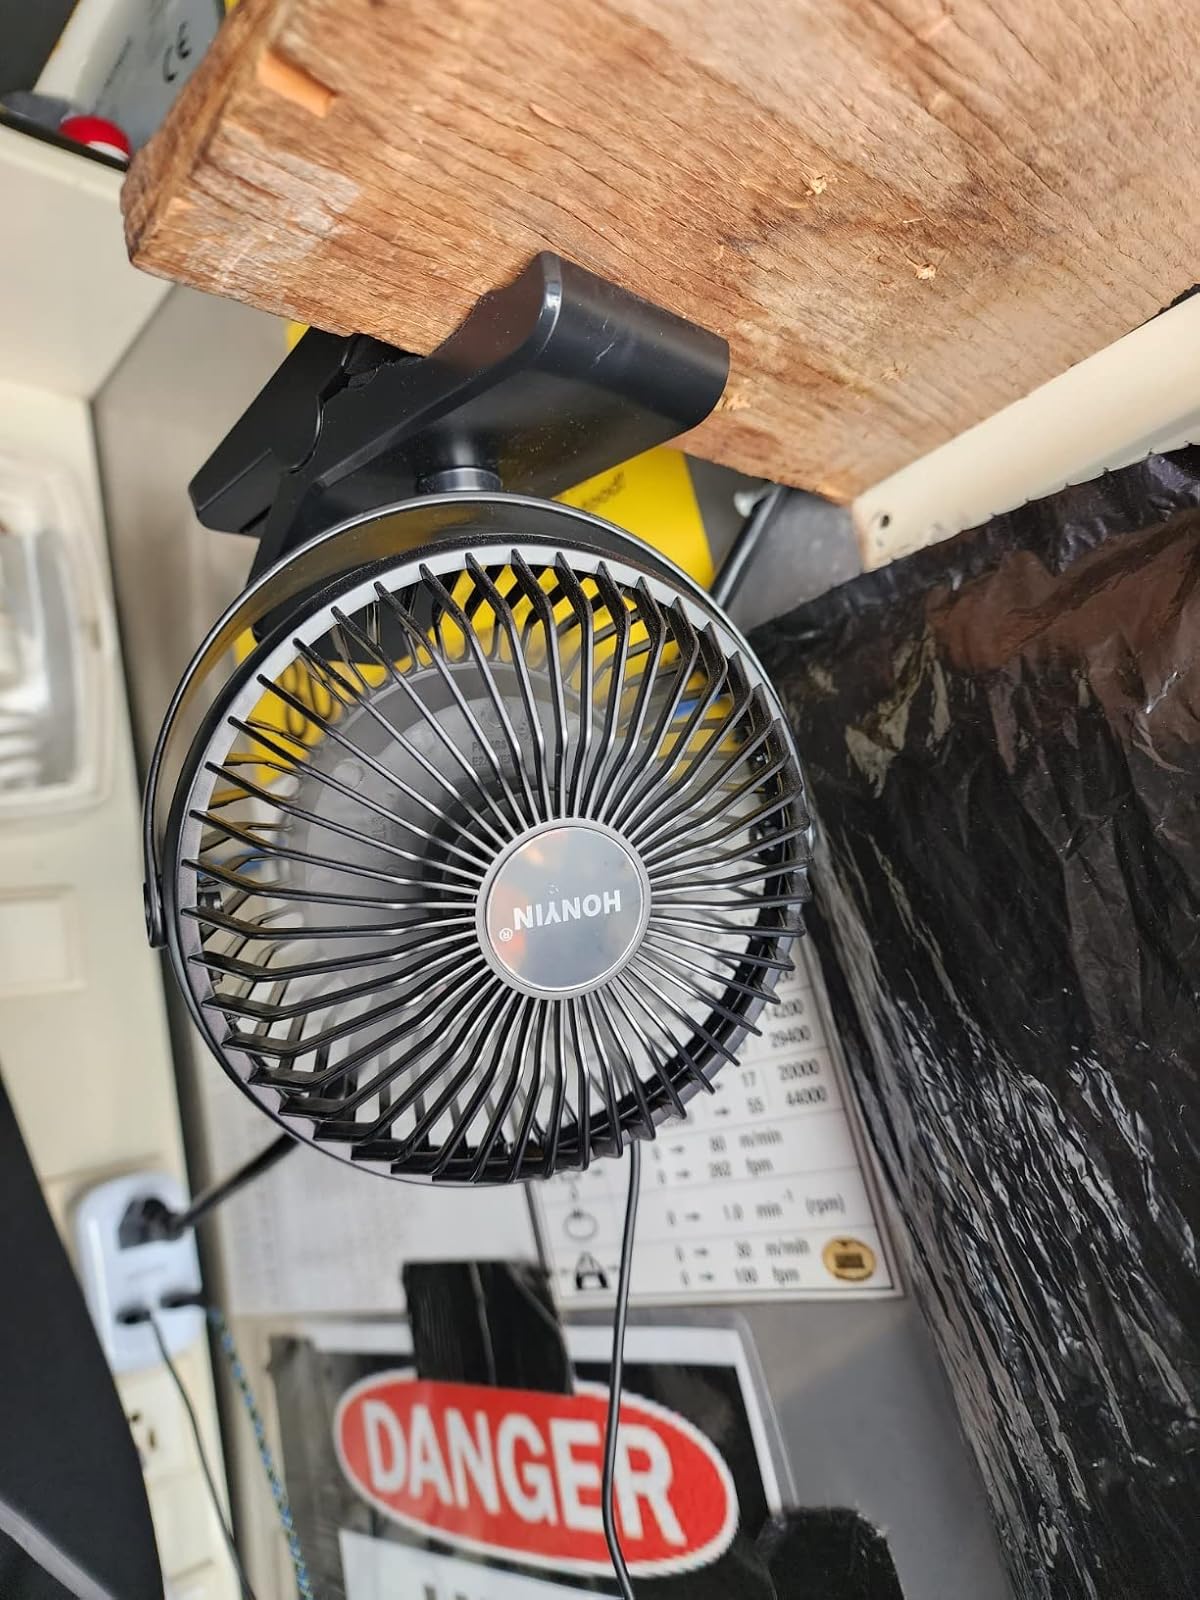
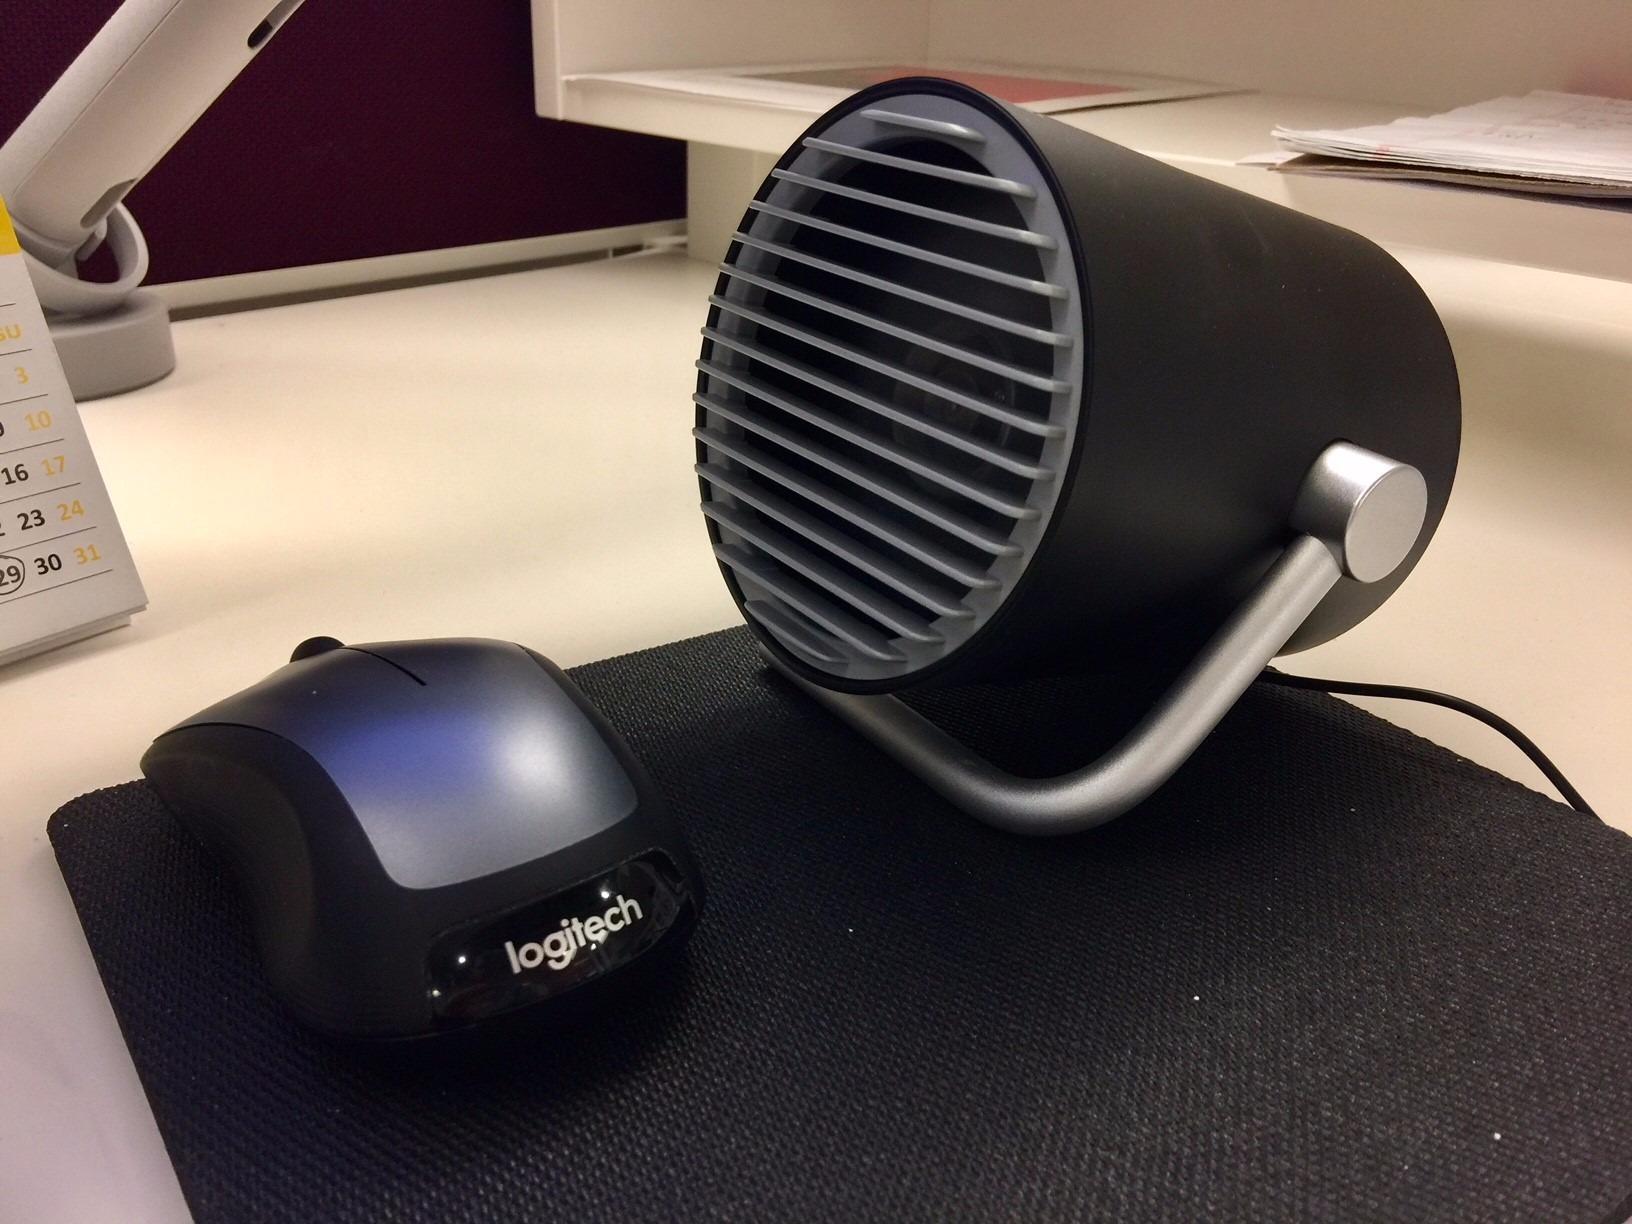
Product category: fan
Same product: no